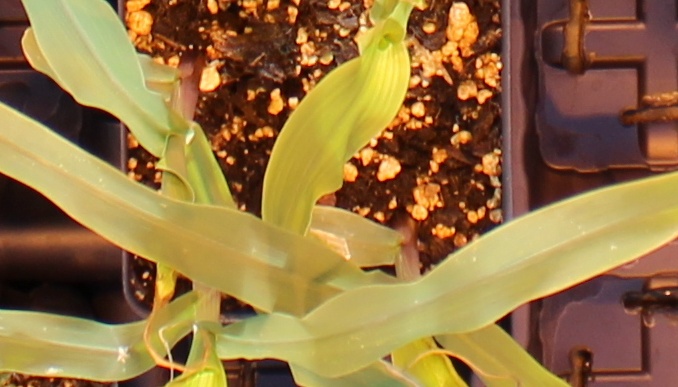
Label: Corn